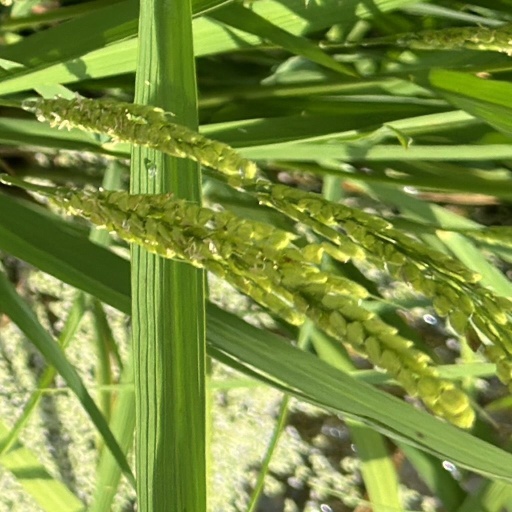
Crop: rice